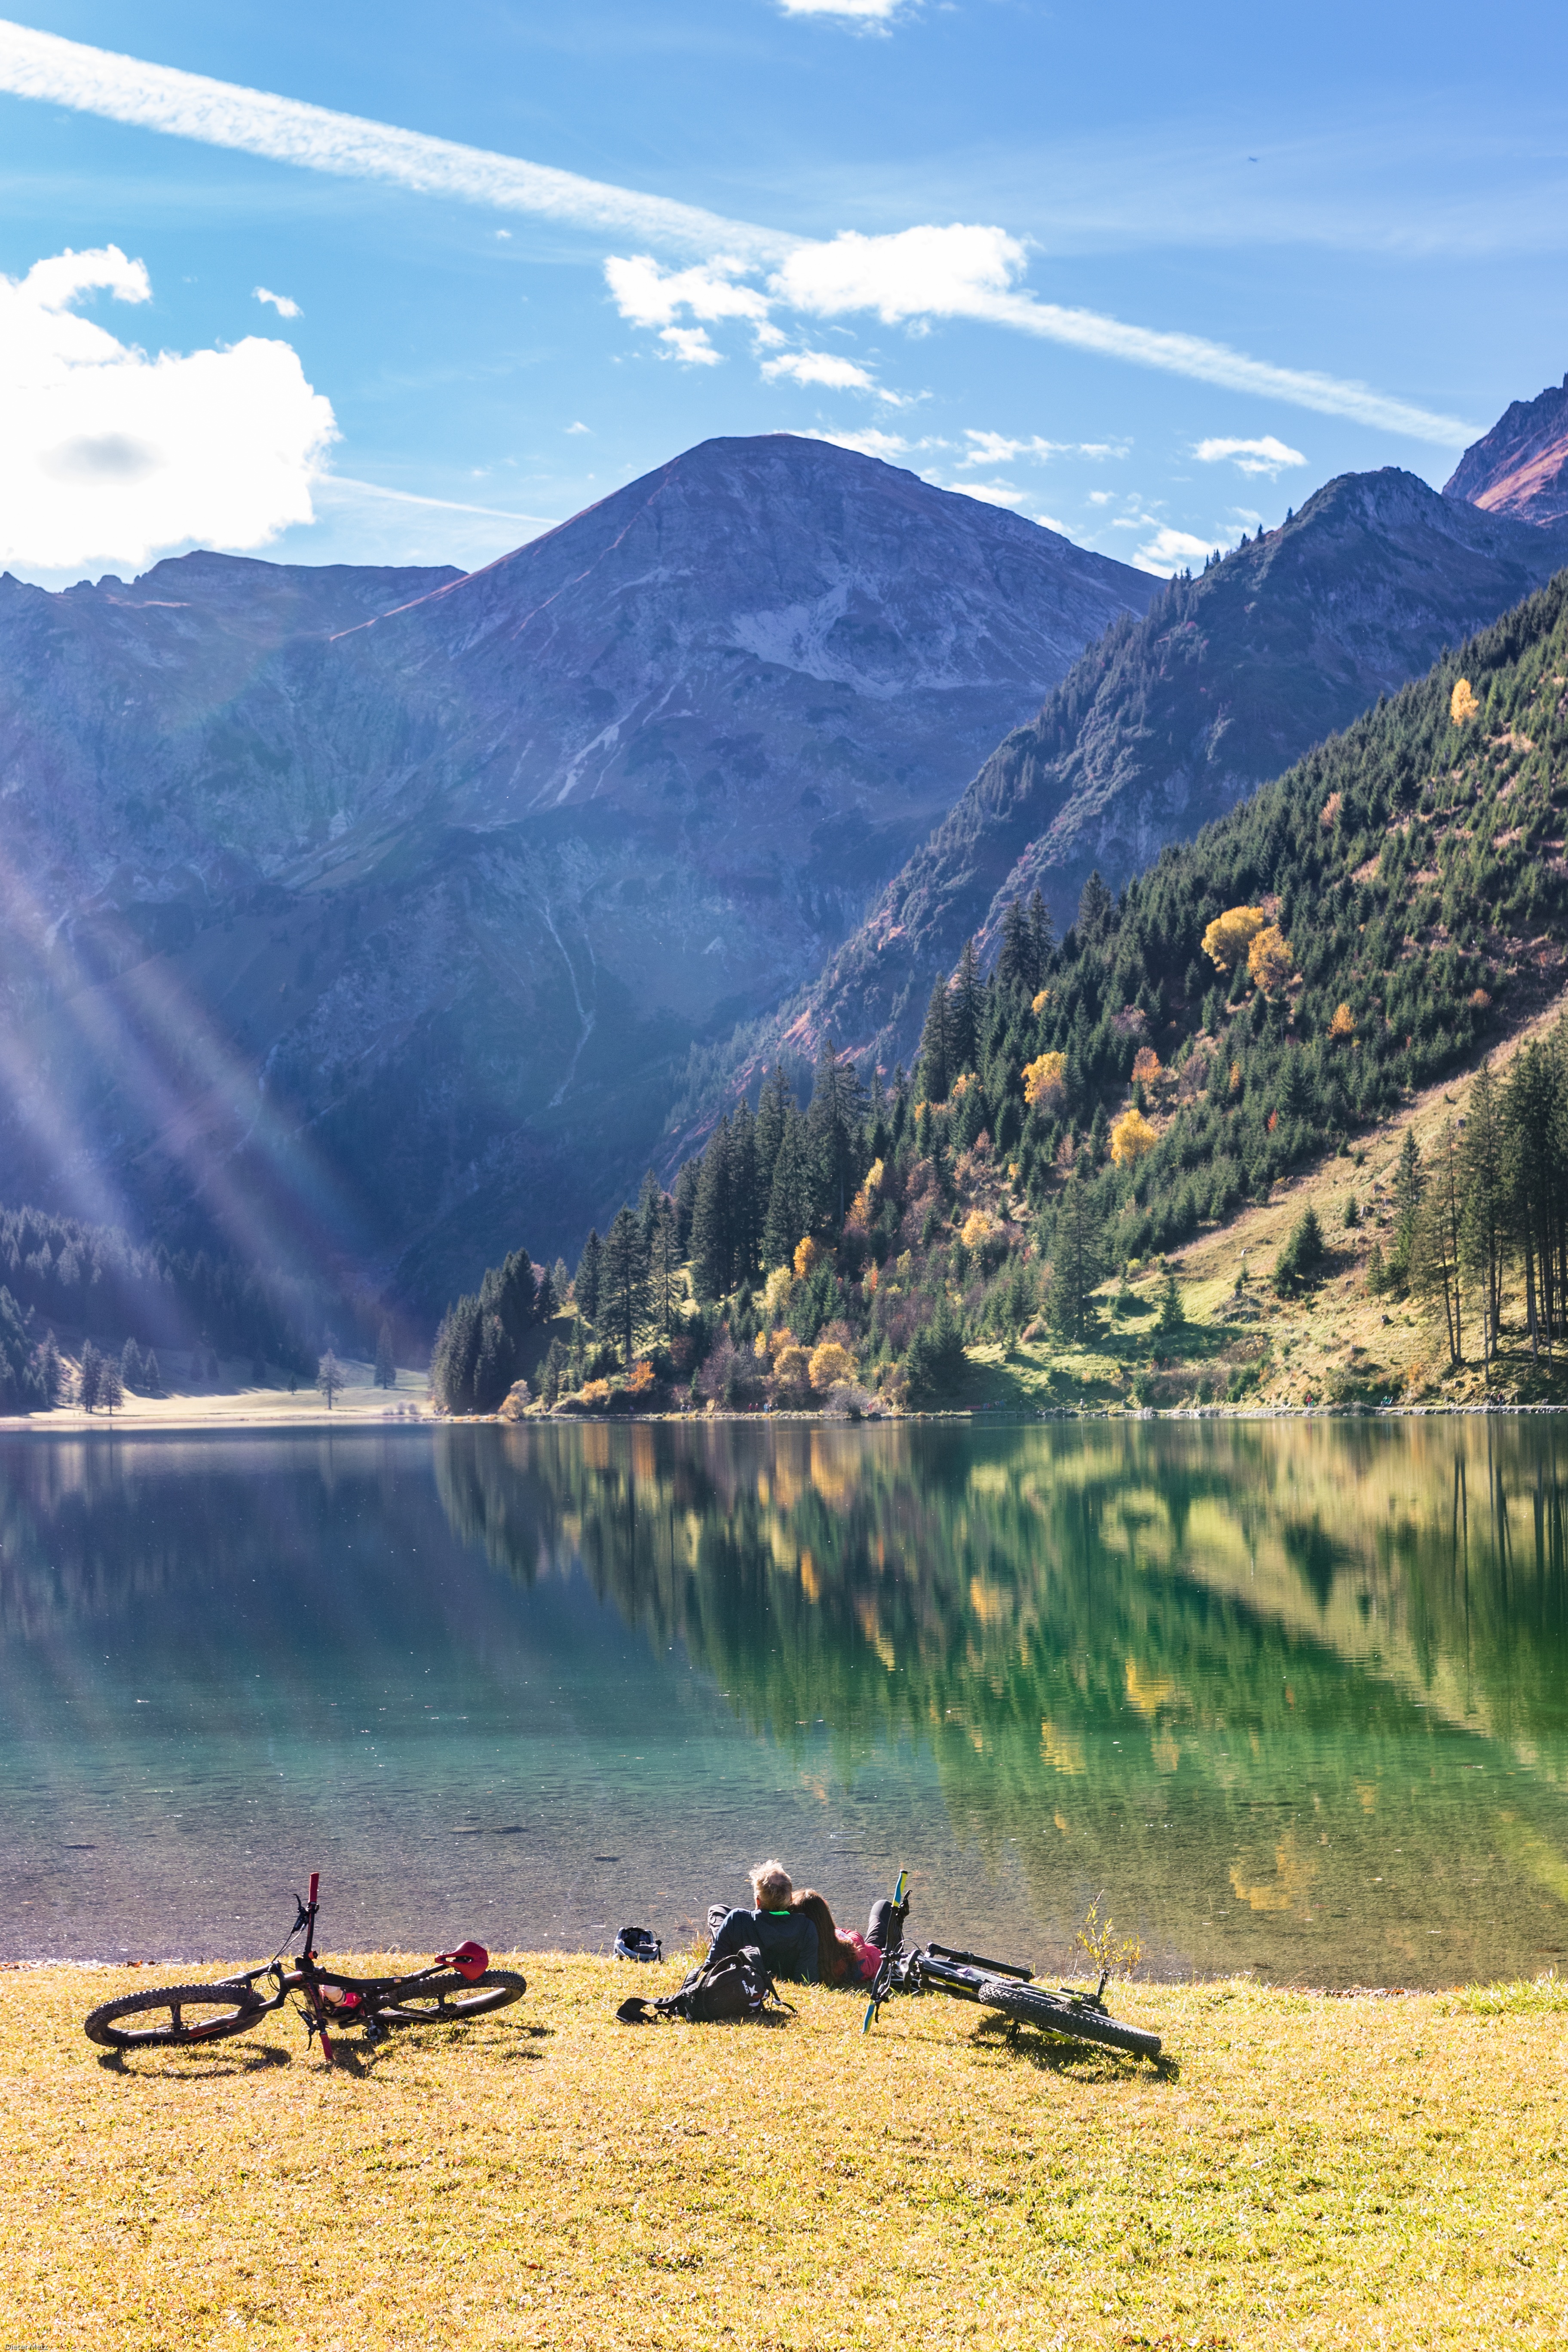
landscape, water, nature, wilderness, mountain, morning, hill, lake, adventure, bike, river, valley, mountain range, alpine, rest, reservoir, austria, cycling, bank, relaxation, mountains, alps, break, loch, tyrol, recovery, rural area, mountain panorama, landform, vilsalpsee, mountainous landforms